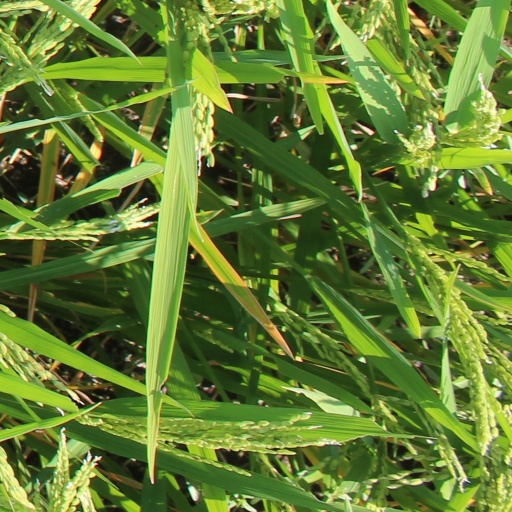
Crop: rice